Question: Please indicate a possible affordance area of the hold_book that can be used for holding
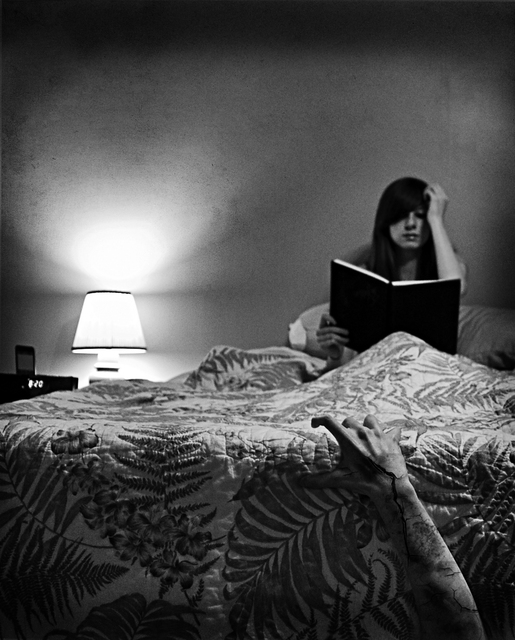
Answer: [319.956, 254.035, 467.325, 356.491]